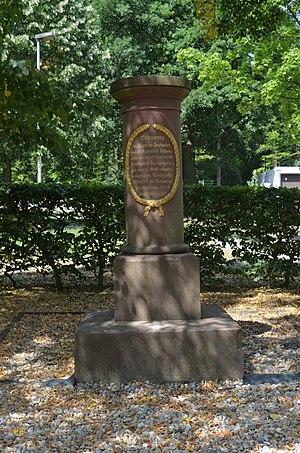
Gustave de Hesse-Hombourg est landgrave de Hesse-Hombourg de 1846 à sa mort.